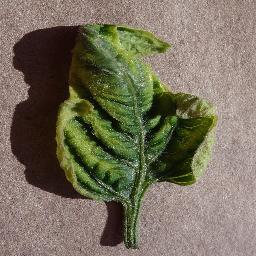
Label: Tomato___Tomato_Yellow_Leaf_Curl_Virus